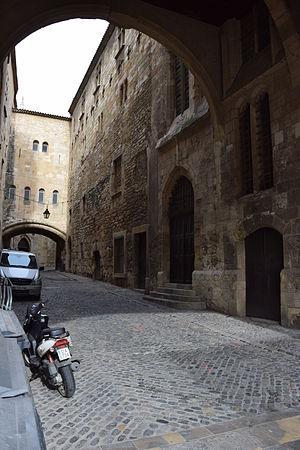
Palais des Archevêques de Narbonne This building is indexed in the Base Mérimée, a database of architectural heritage maintained by the French Ministry of Culture,